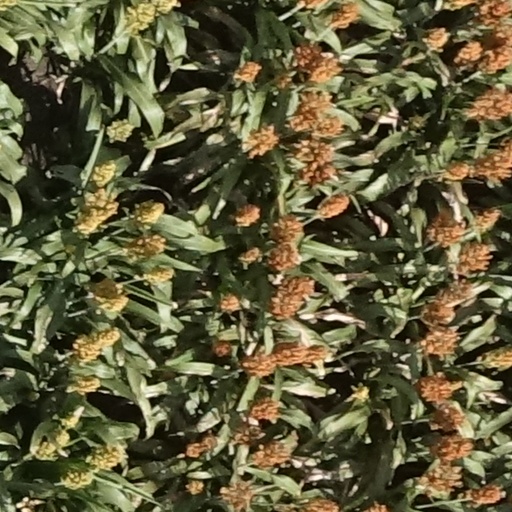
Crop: sorghum